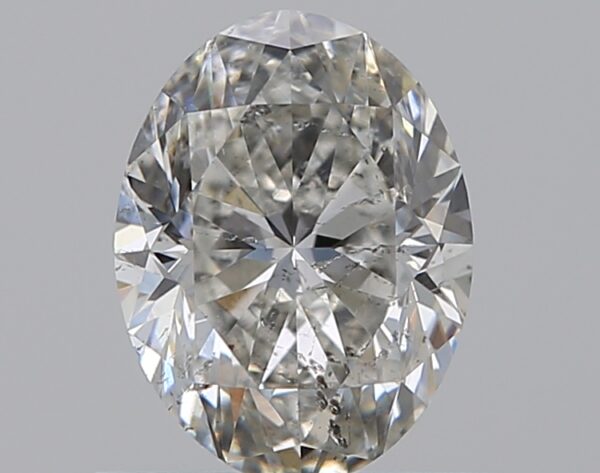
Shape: oval
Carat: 0.76
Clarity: SI2
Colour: G
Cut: VG
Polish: EX
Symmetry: VG
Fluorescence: N
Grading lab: GIA
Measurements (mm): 6.74 x 5.06 x 3.32